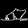
Label: Sandal